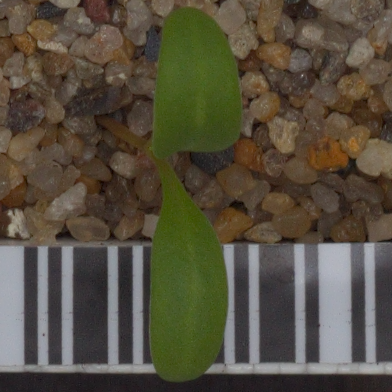
Label: sugar_beet